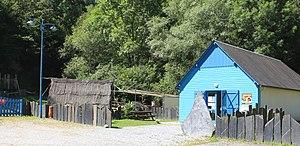
Entrée des grottes de Labastide (Hautes-Pyrénées)
Labastide est une commune française située dans le département des Hautes-Pyrénées, en région Occitanie.